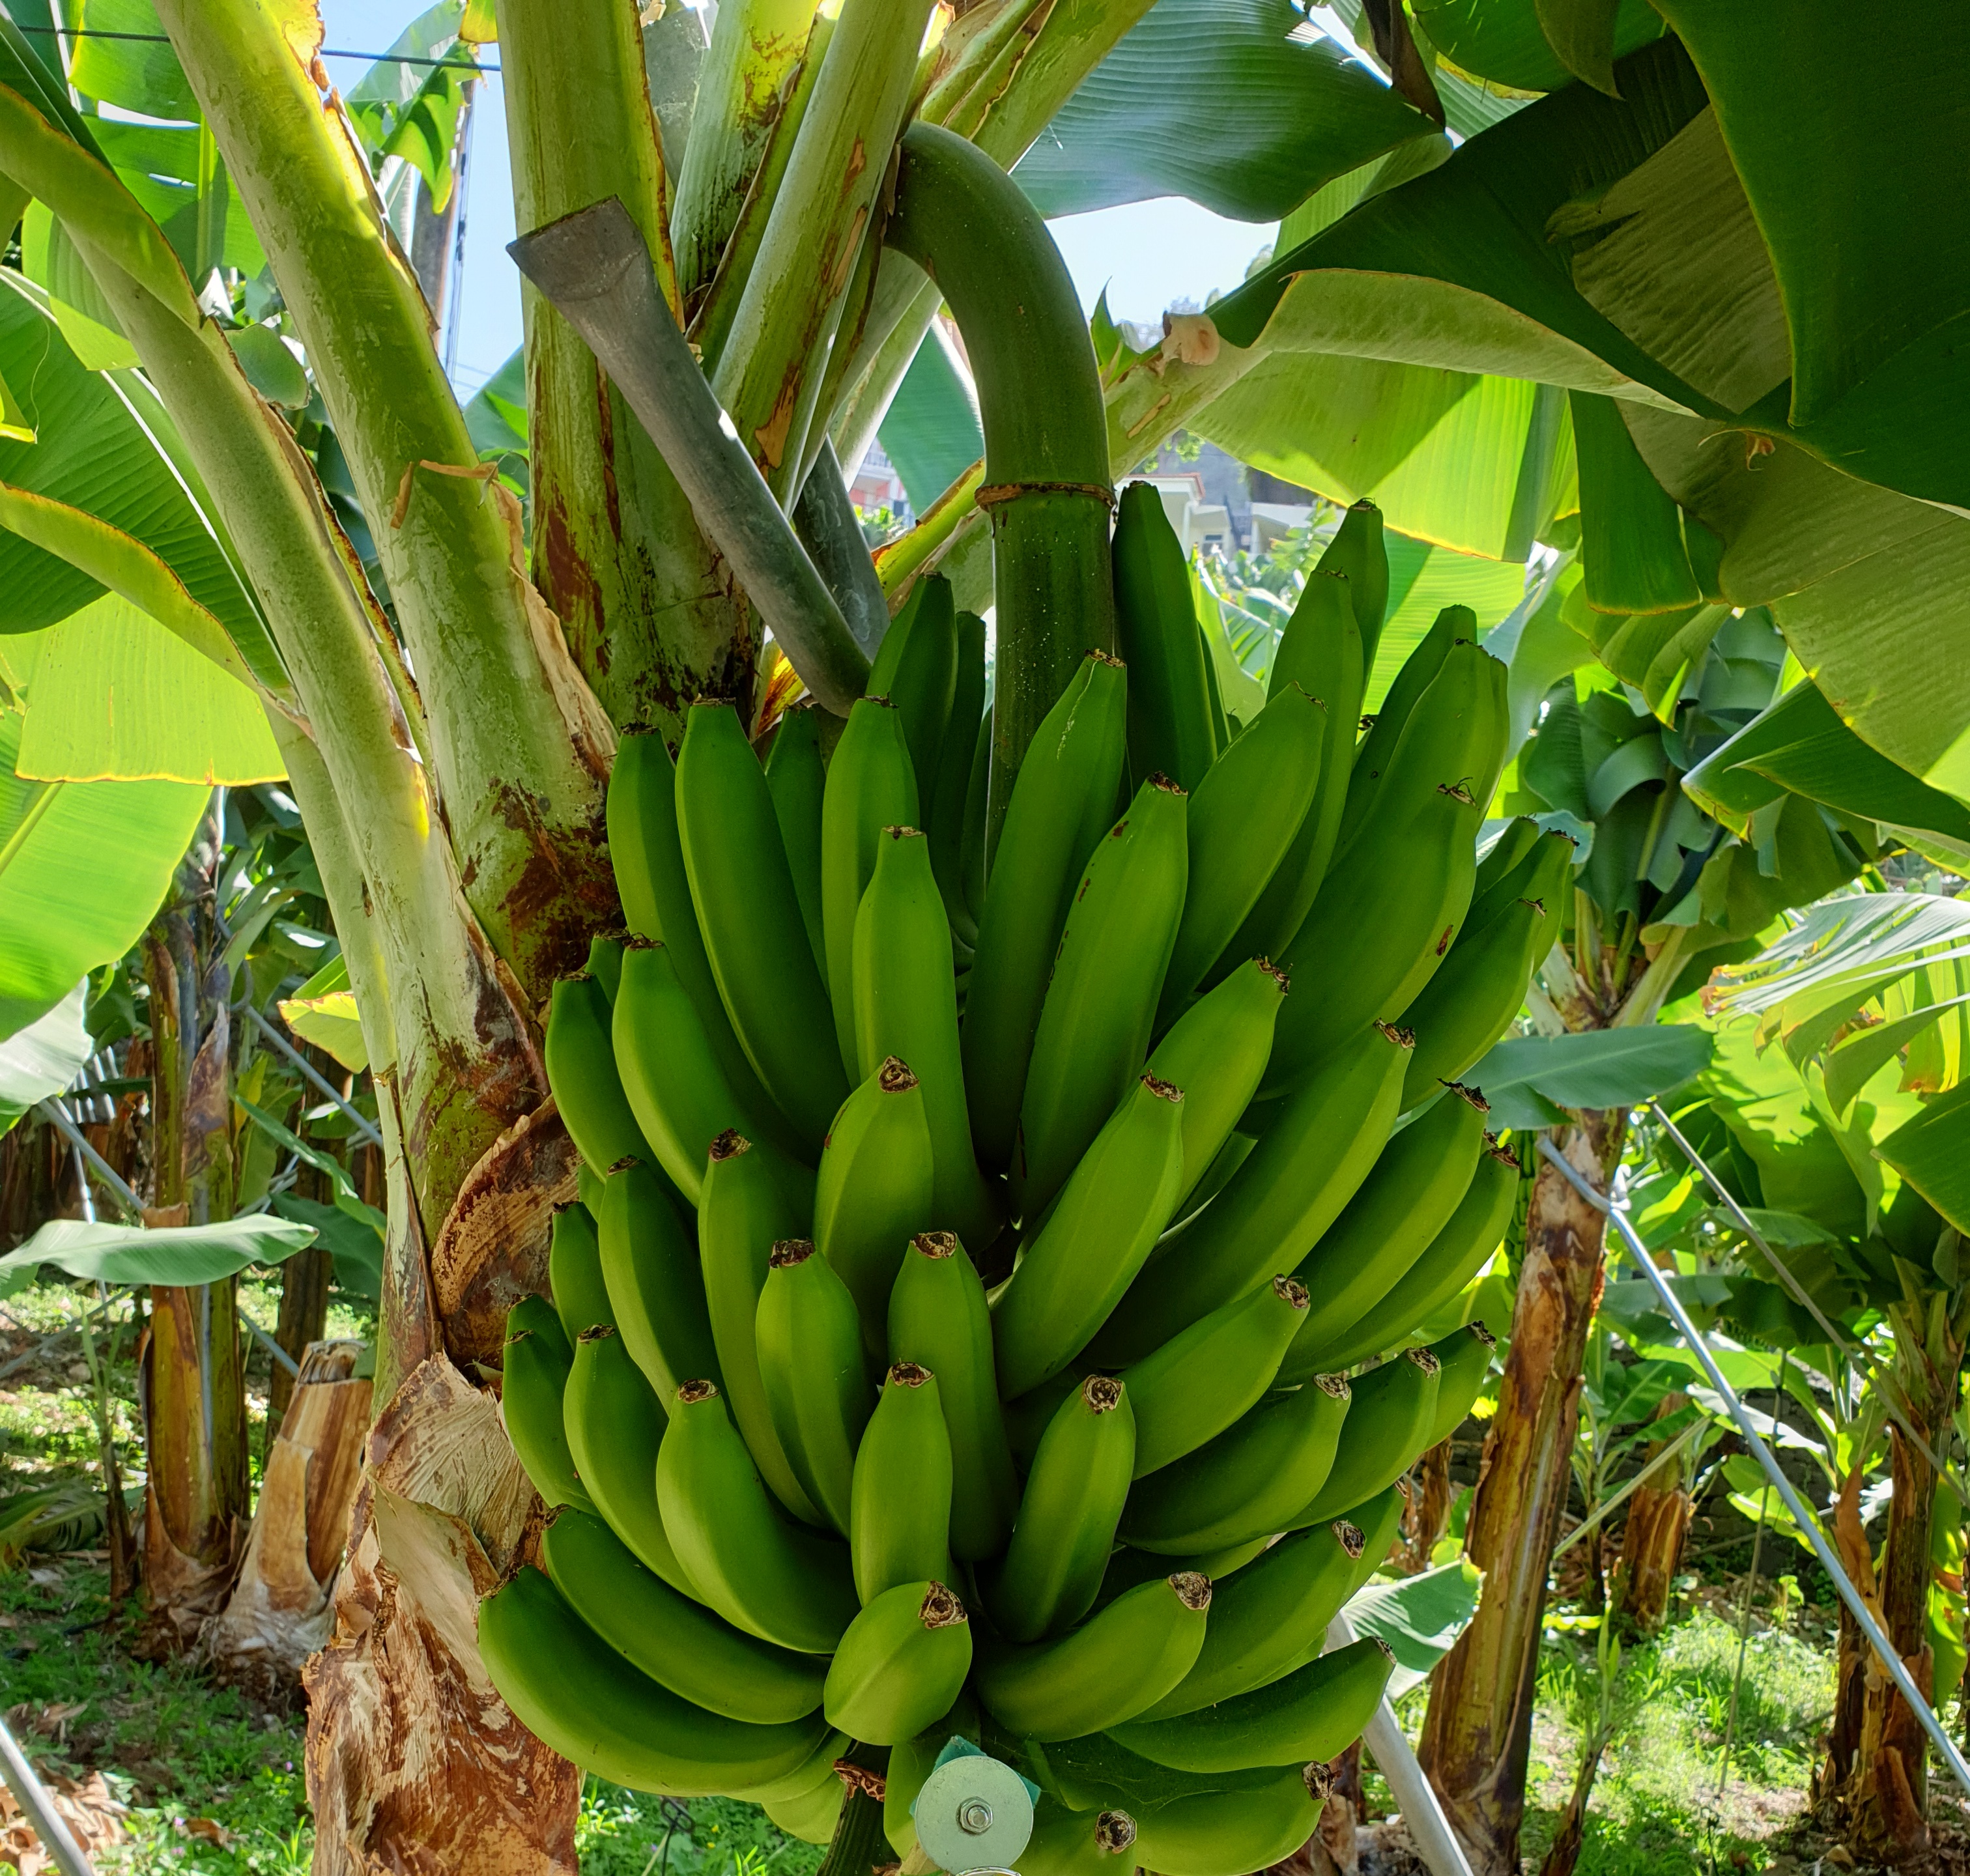
Label: Cut